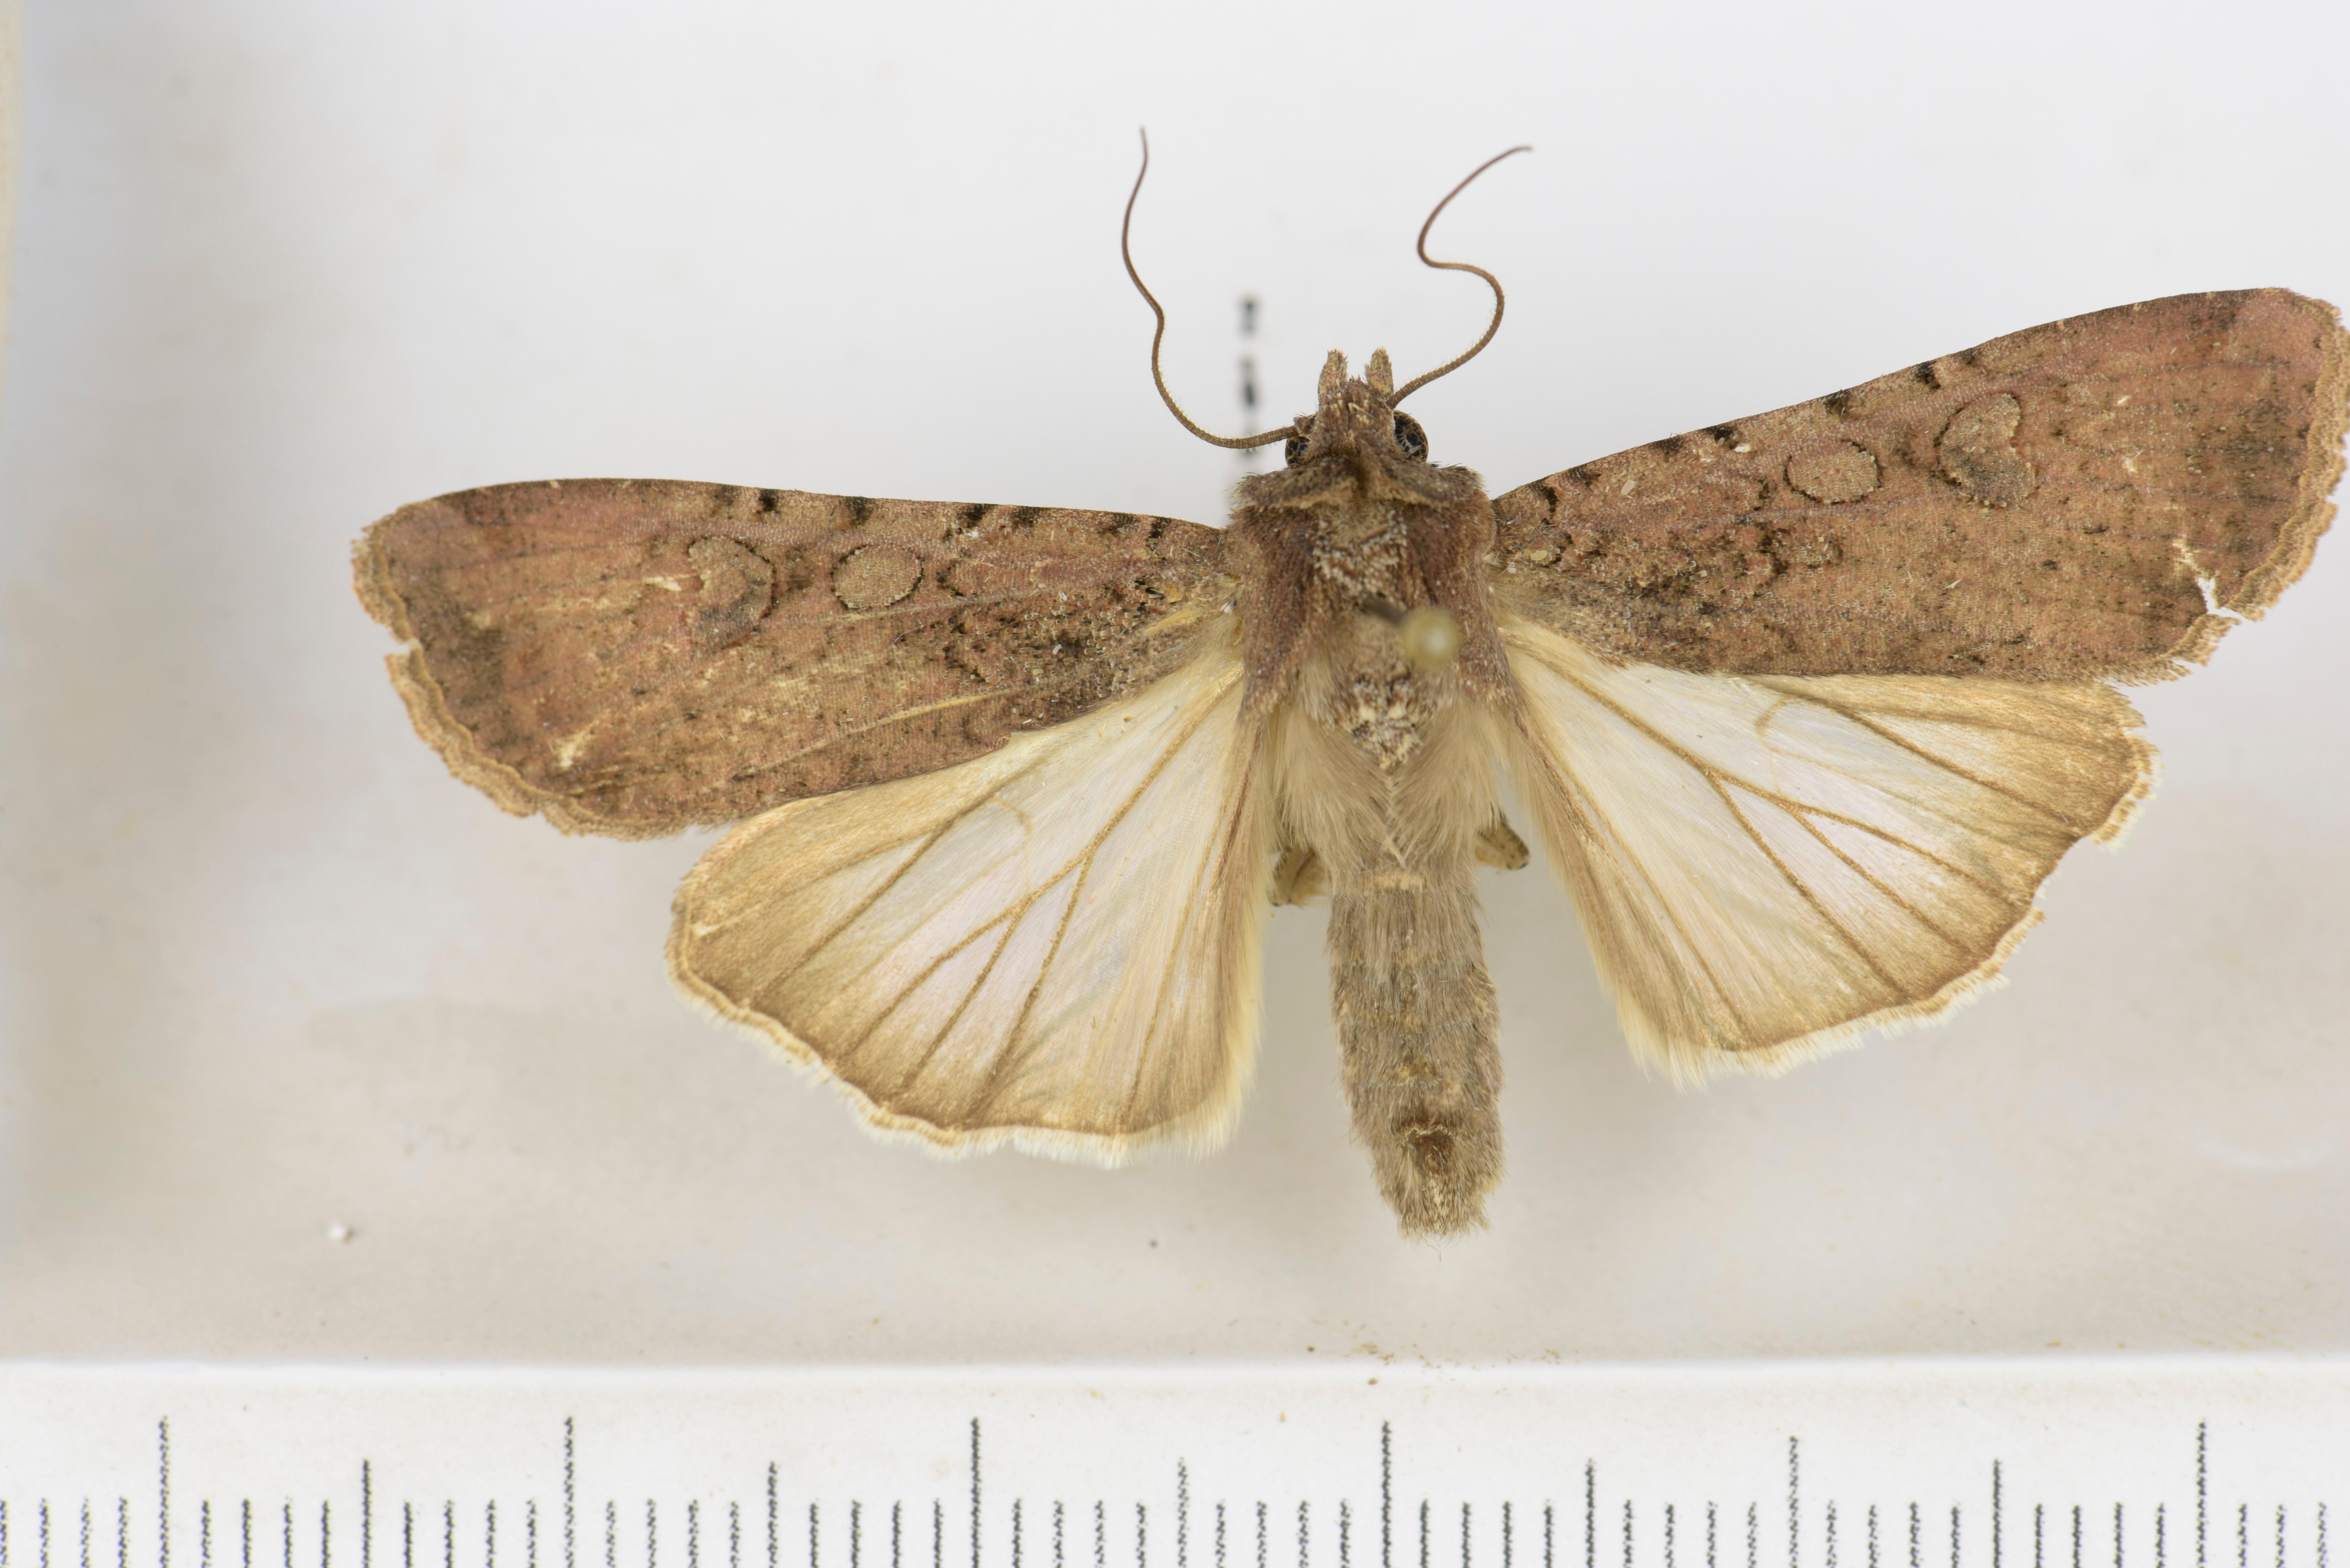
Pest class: cutworms